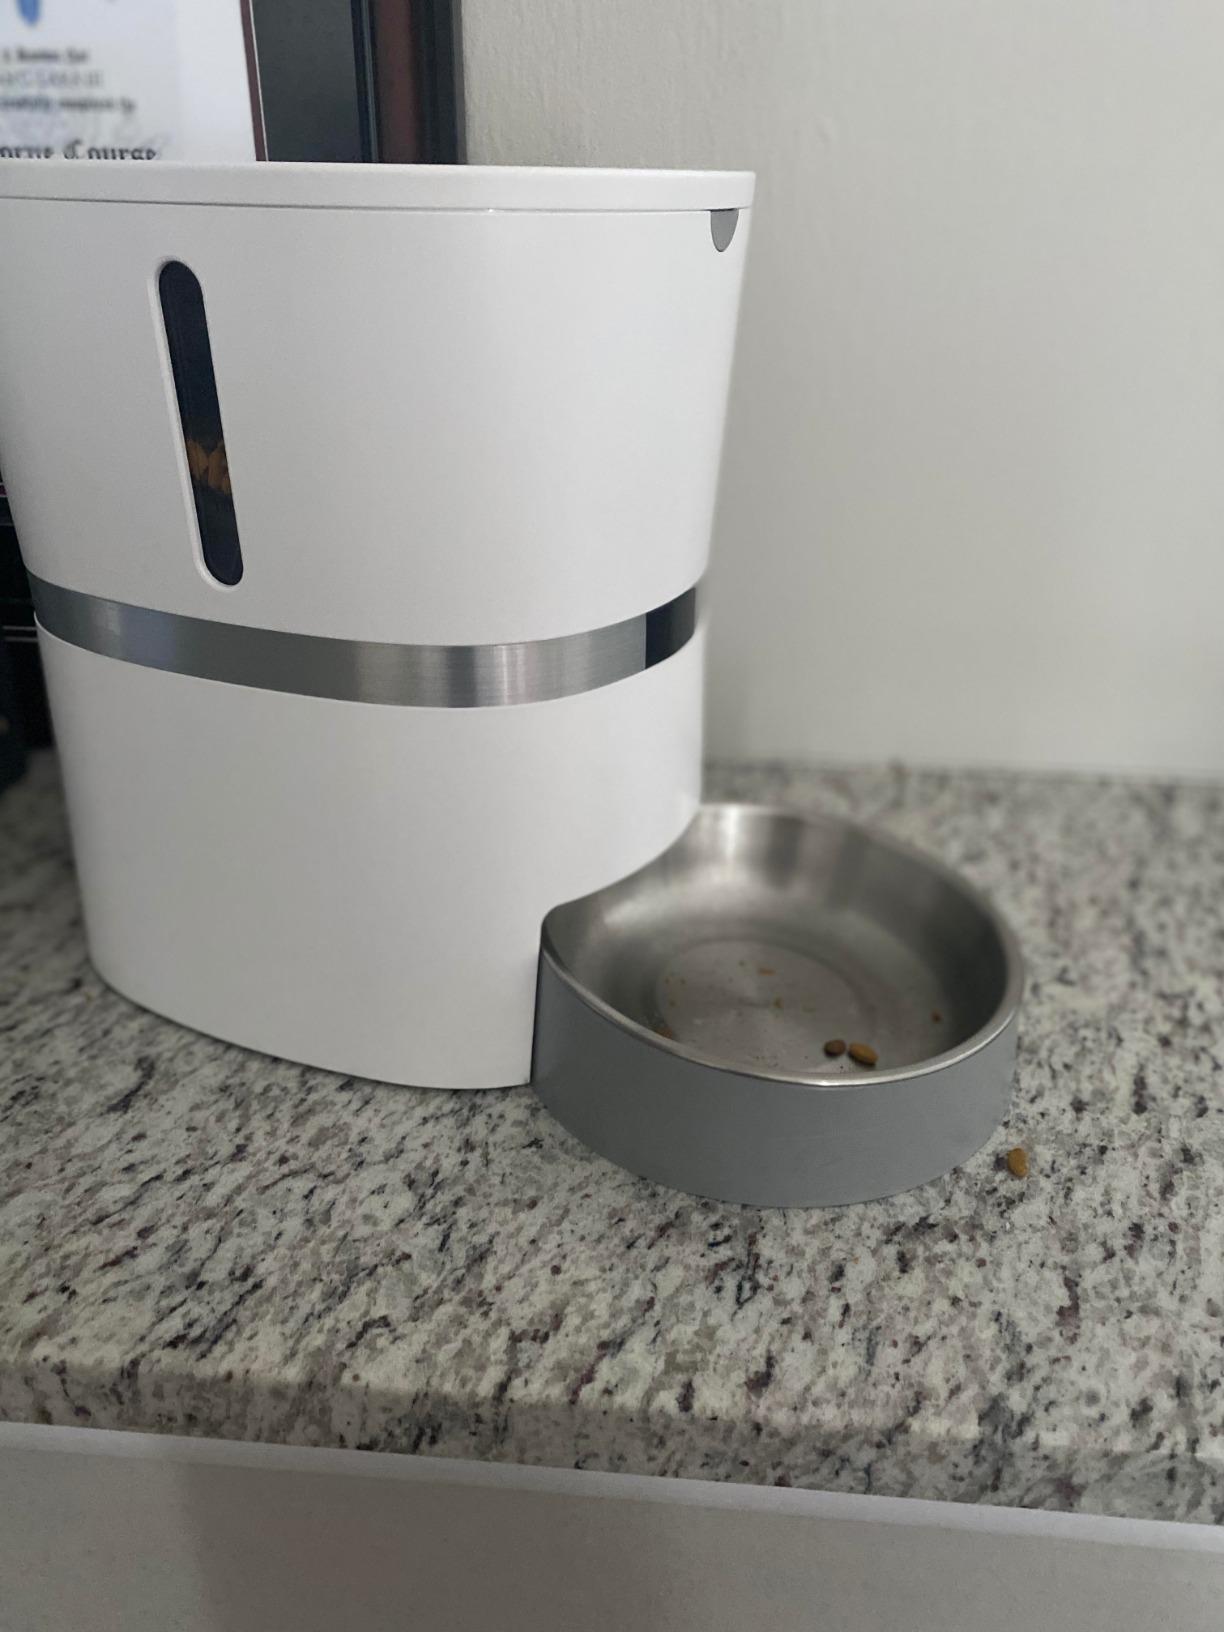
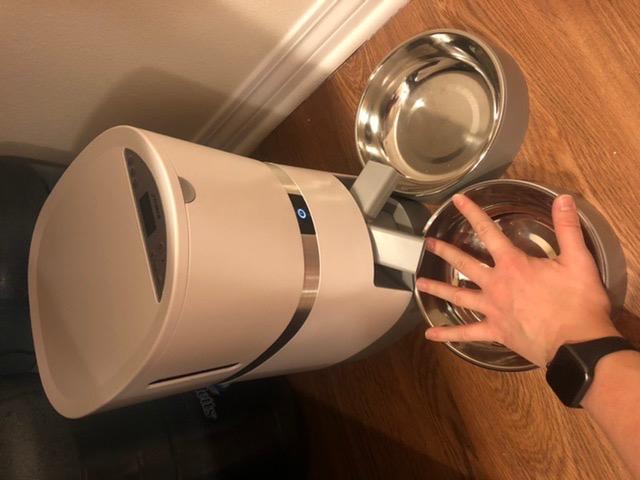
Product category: items_feeder
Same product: no